La hora marcada (2023 TV series)

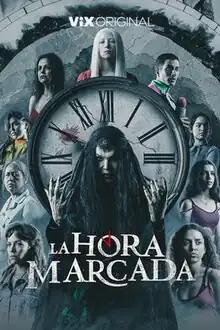

La hora marcada is a Mexican horror anthology television series produced by W Studios for TelevisaUnivision, based on the original 1986 television series. The series premiered on Vix on 27 October 2023. Each standalone episode presents a story in which the lives of characters are invaded by disturbing and uncertain circumstances.